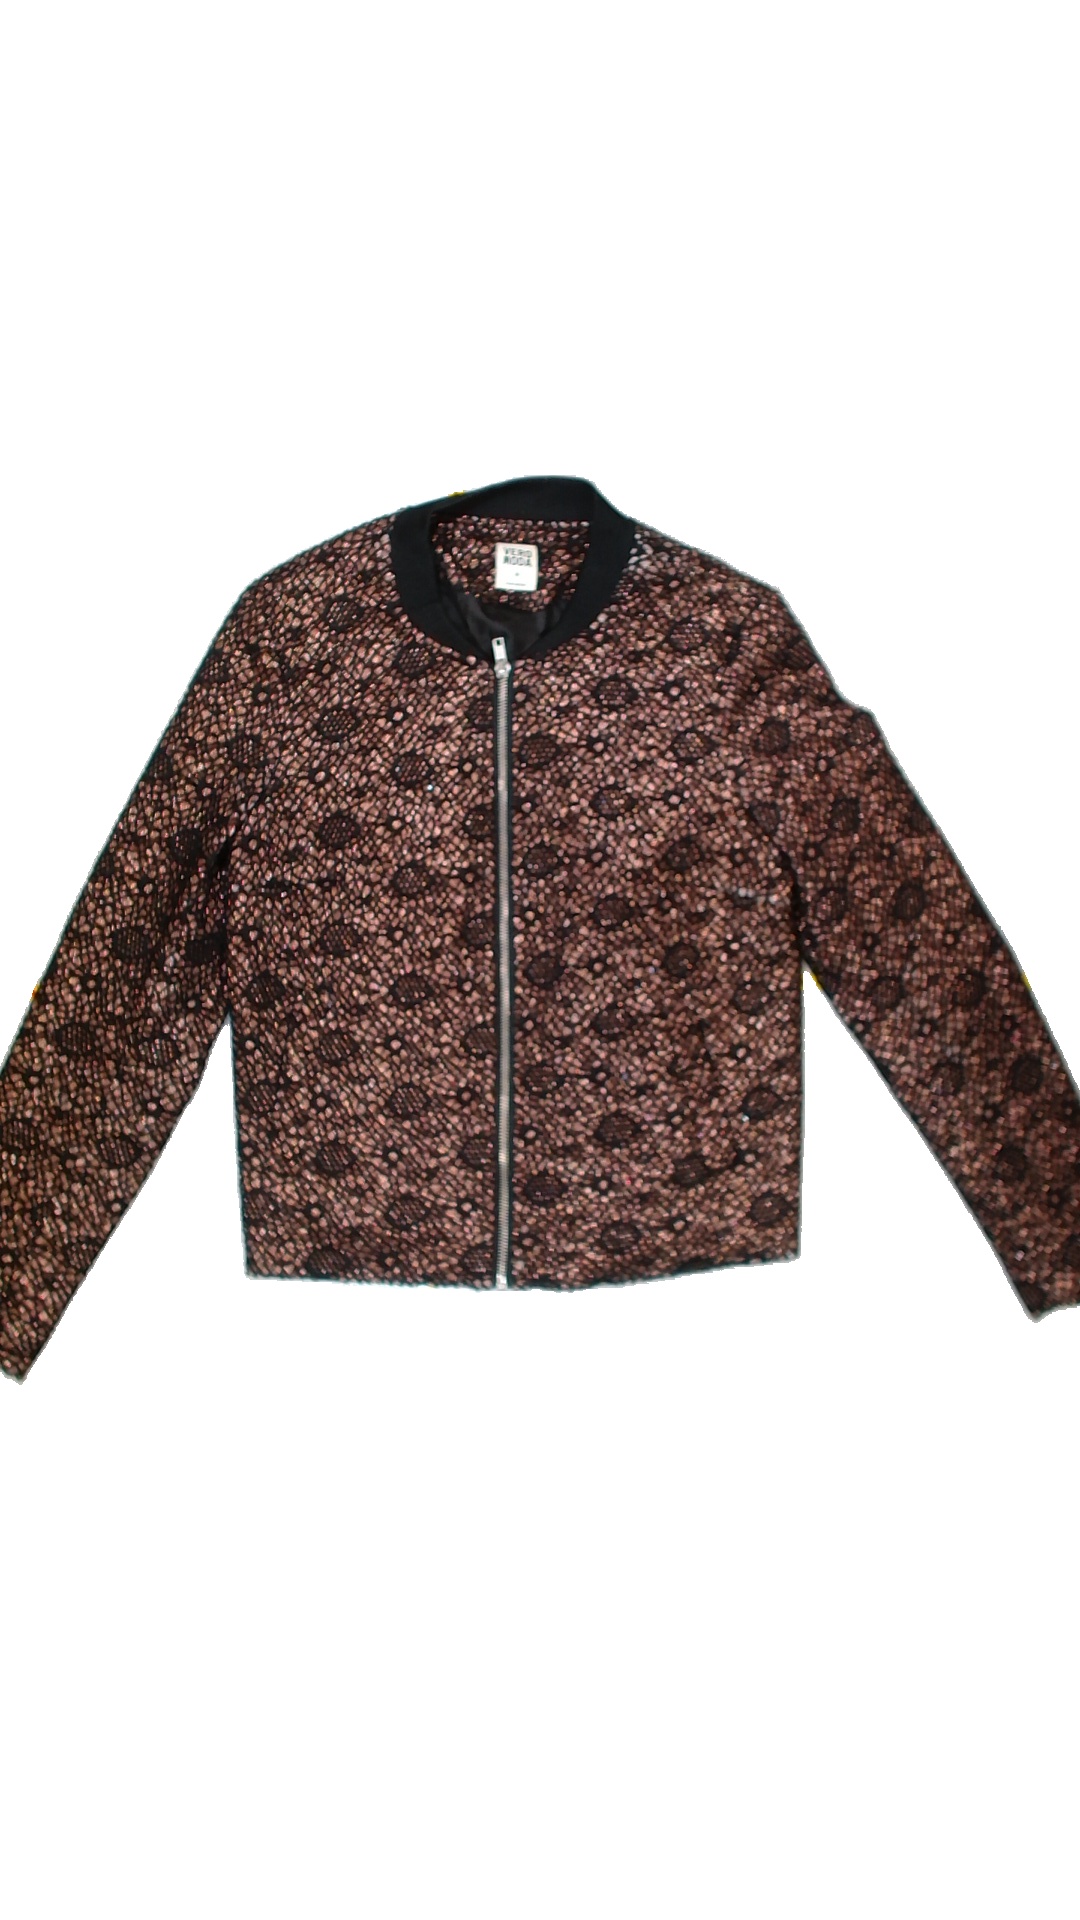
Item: Jacker (Ladies)
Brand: Vero Moda
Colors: Multicolor
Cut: Regular, Collar
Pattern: Lace
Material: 100%polyester
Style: No trend
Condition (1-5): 4
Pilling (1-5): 4
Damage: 0
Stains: No
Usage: Reuse
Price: <50